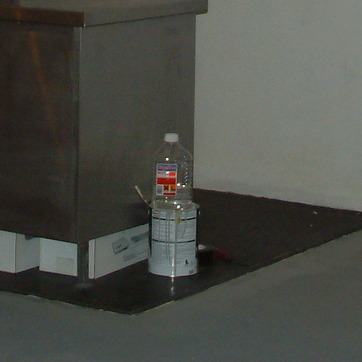
Material: plastic